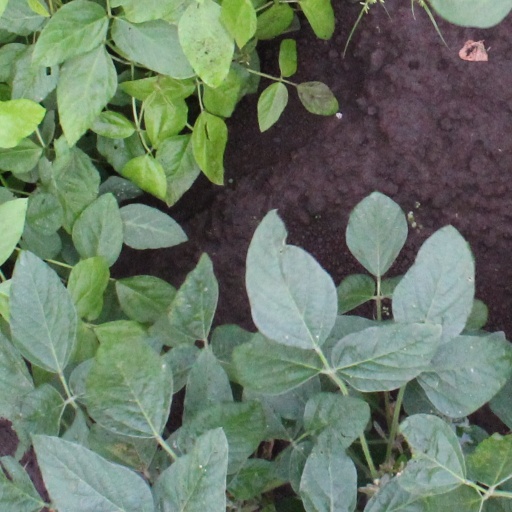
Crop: soybean